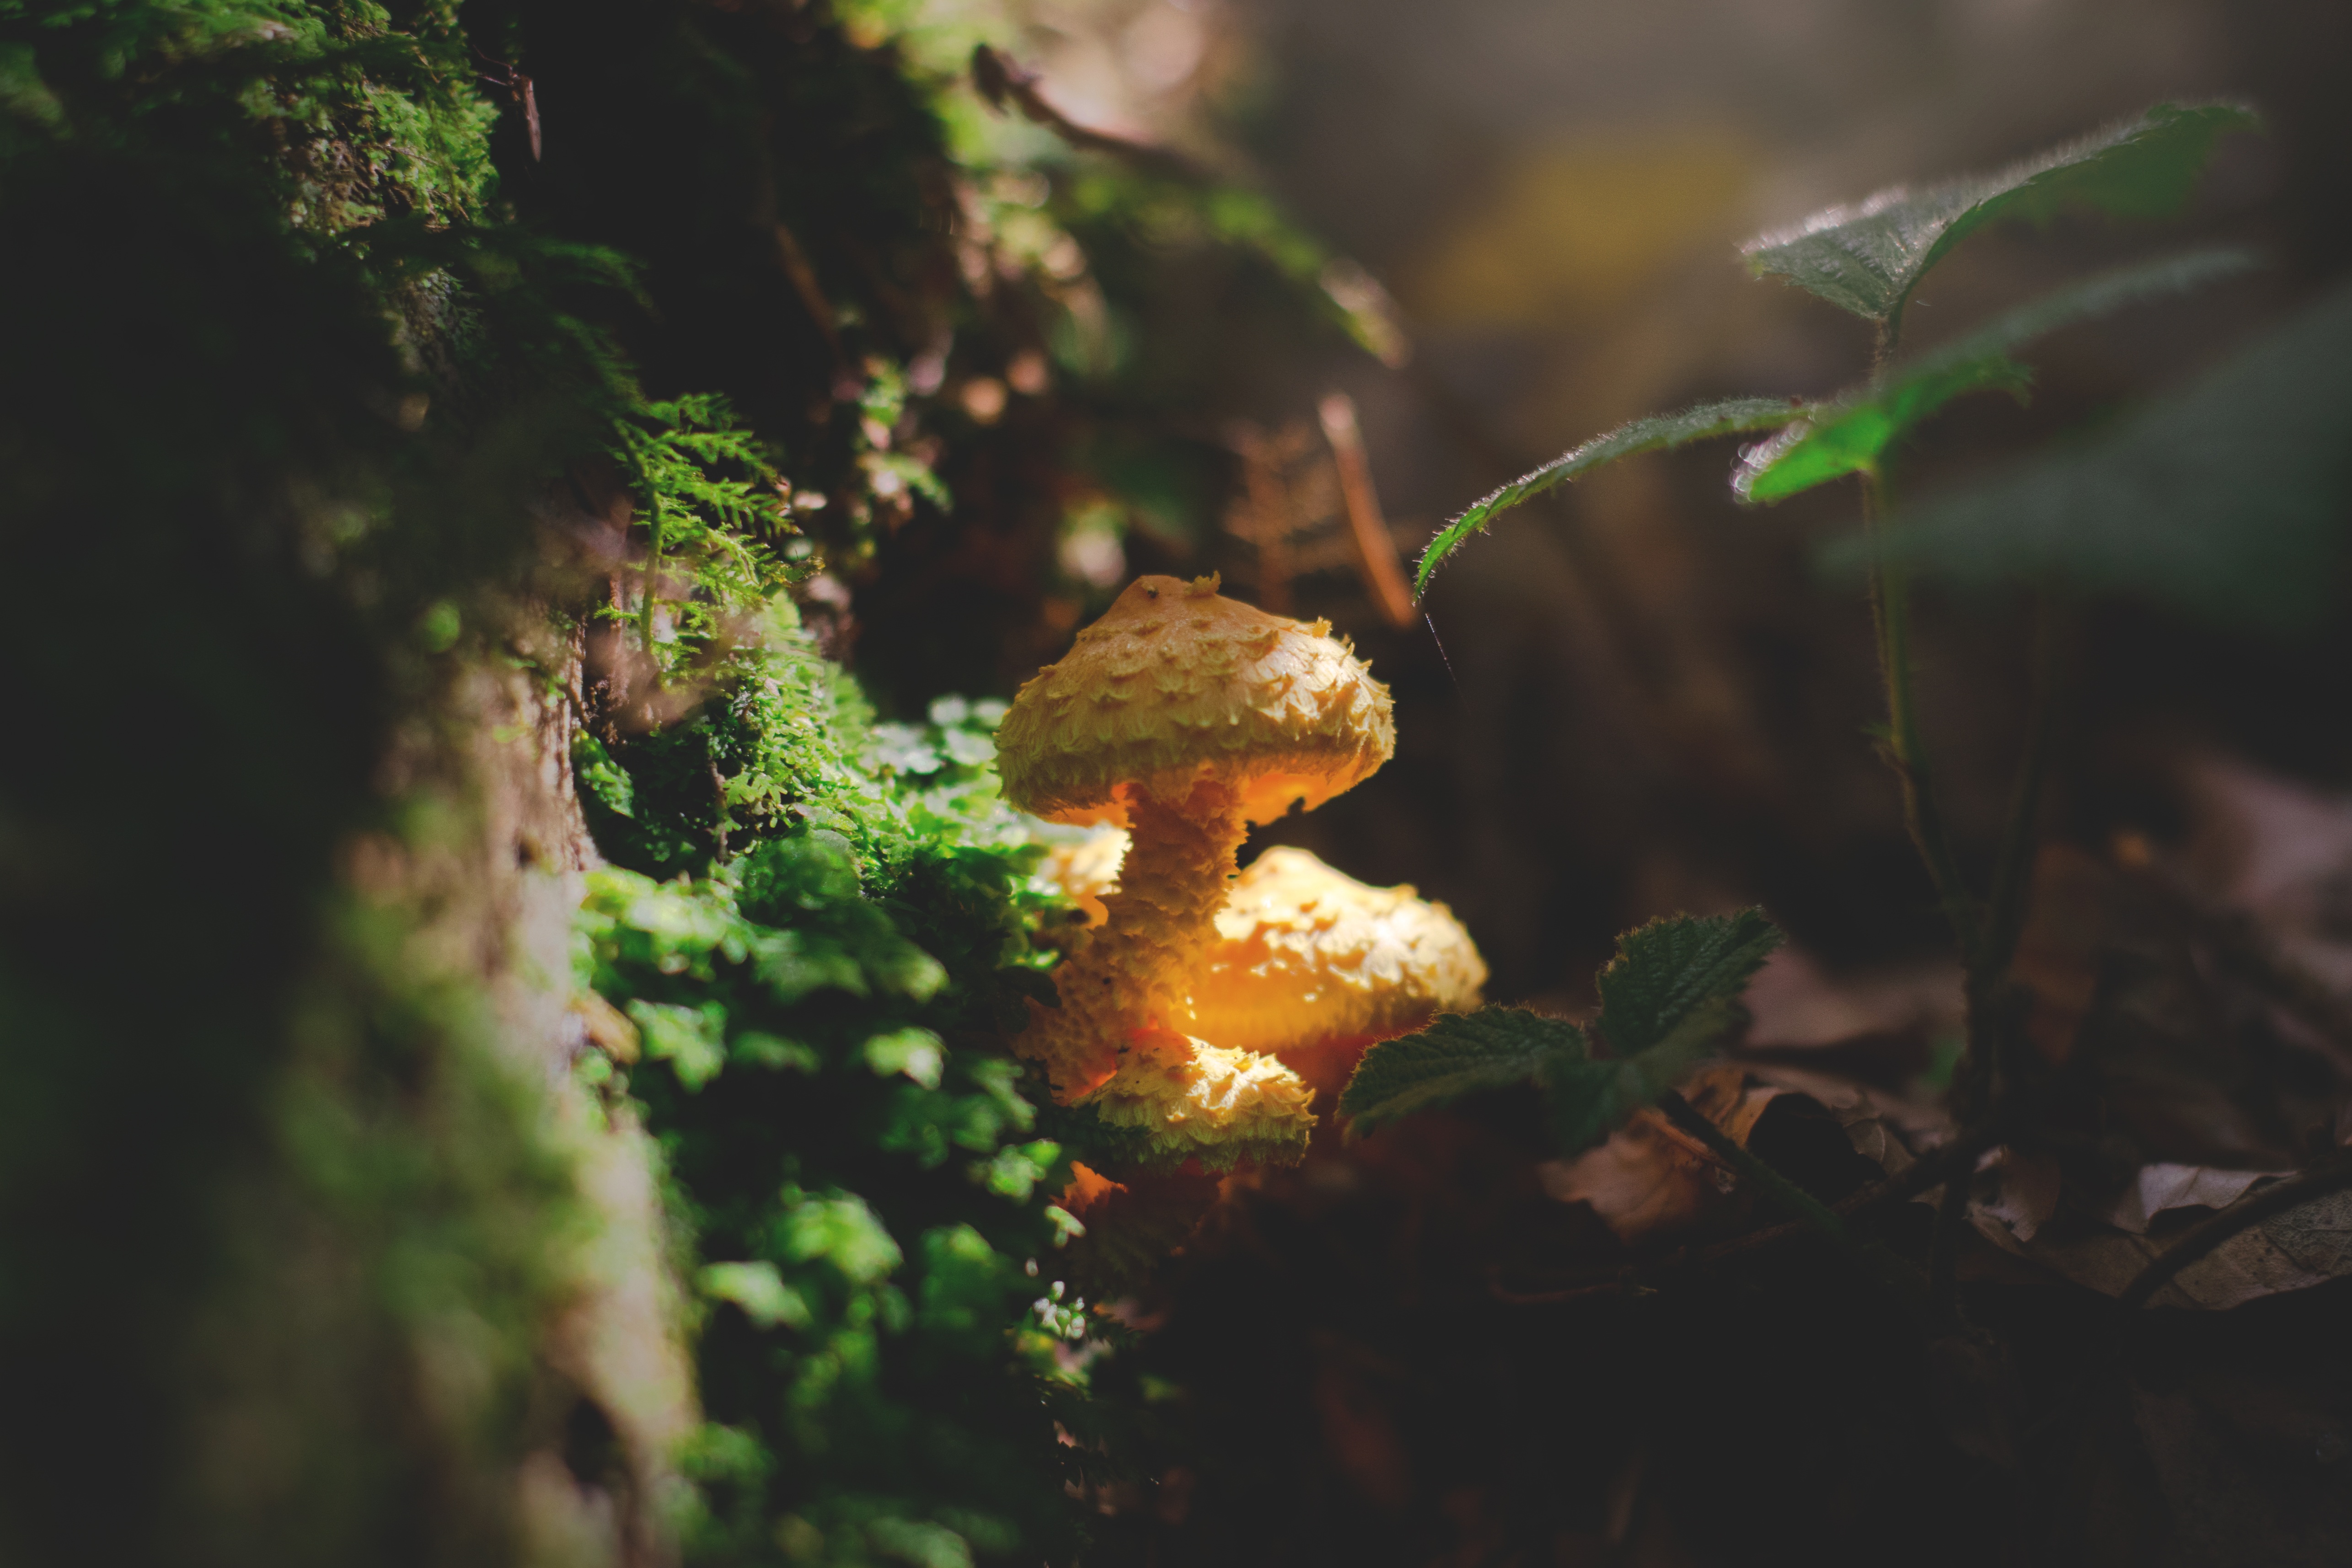
nature, forest, sunlight, leaf, flower, wildlife, green, jungle, autumn, mushroom, toadstool, yellow, close, flora, fauna, lichtspiel, forest floor, aquarium, rainforest, furry, toxic, fungal species, humus, macro photography, fouling, autumn time, forest plant, uneatable